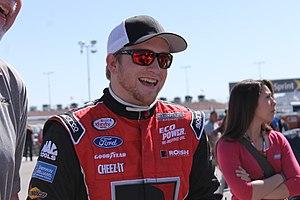
Chris Buescher est un pilote américain de NASCAR né le 29 octobre 1992 à Prosper, Texas.